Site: brandenburg
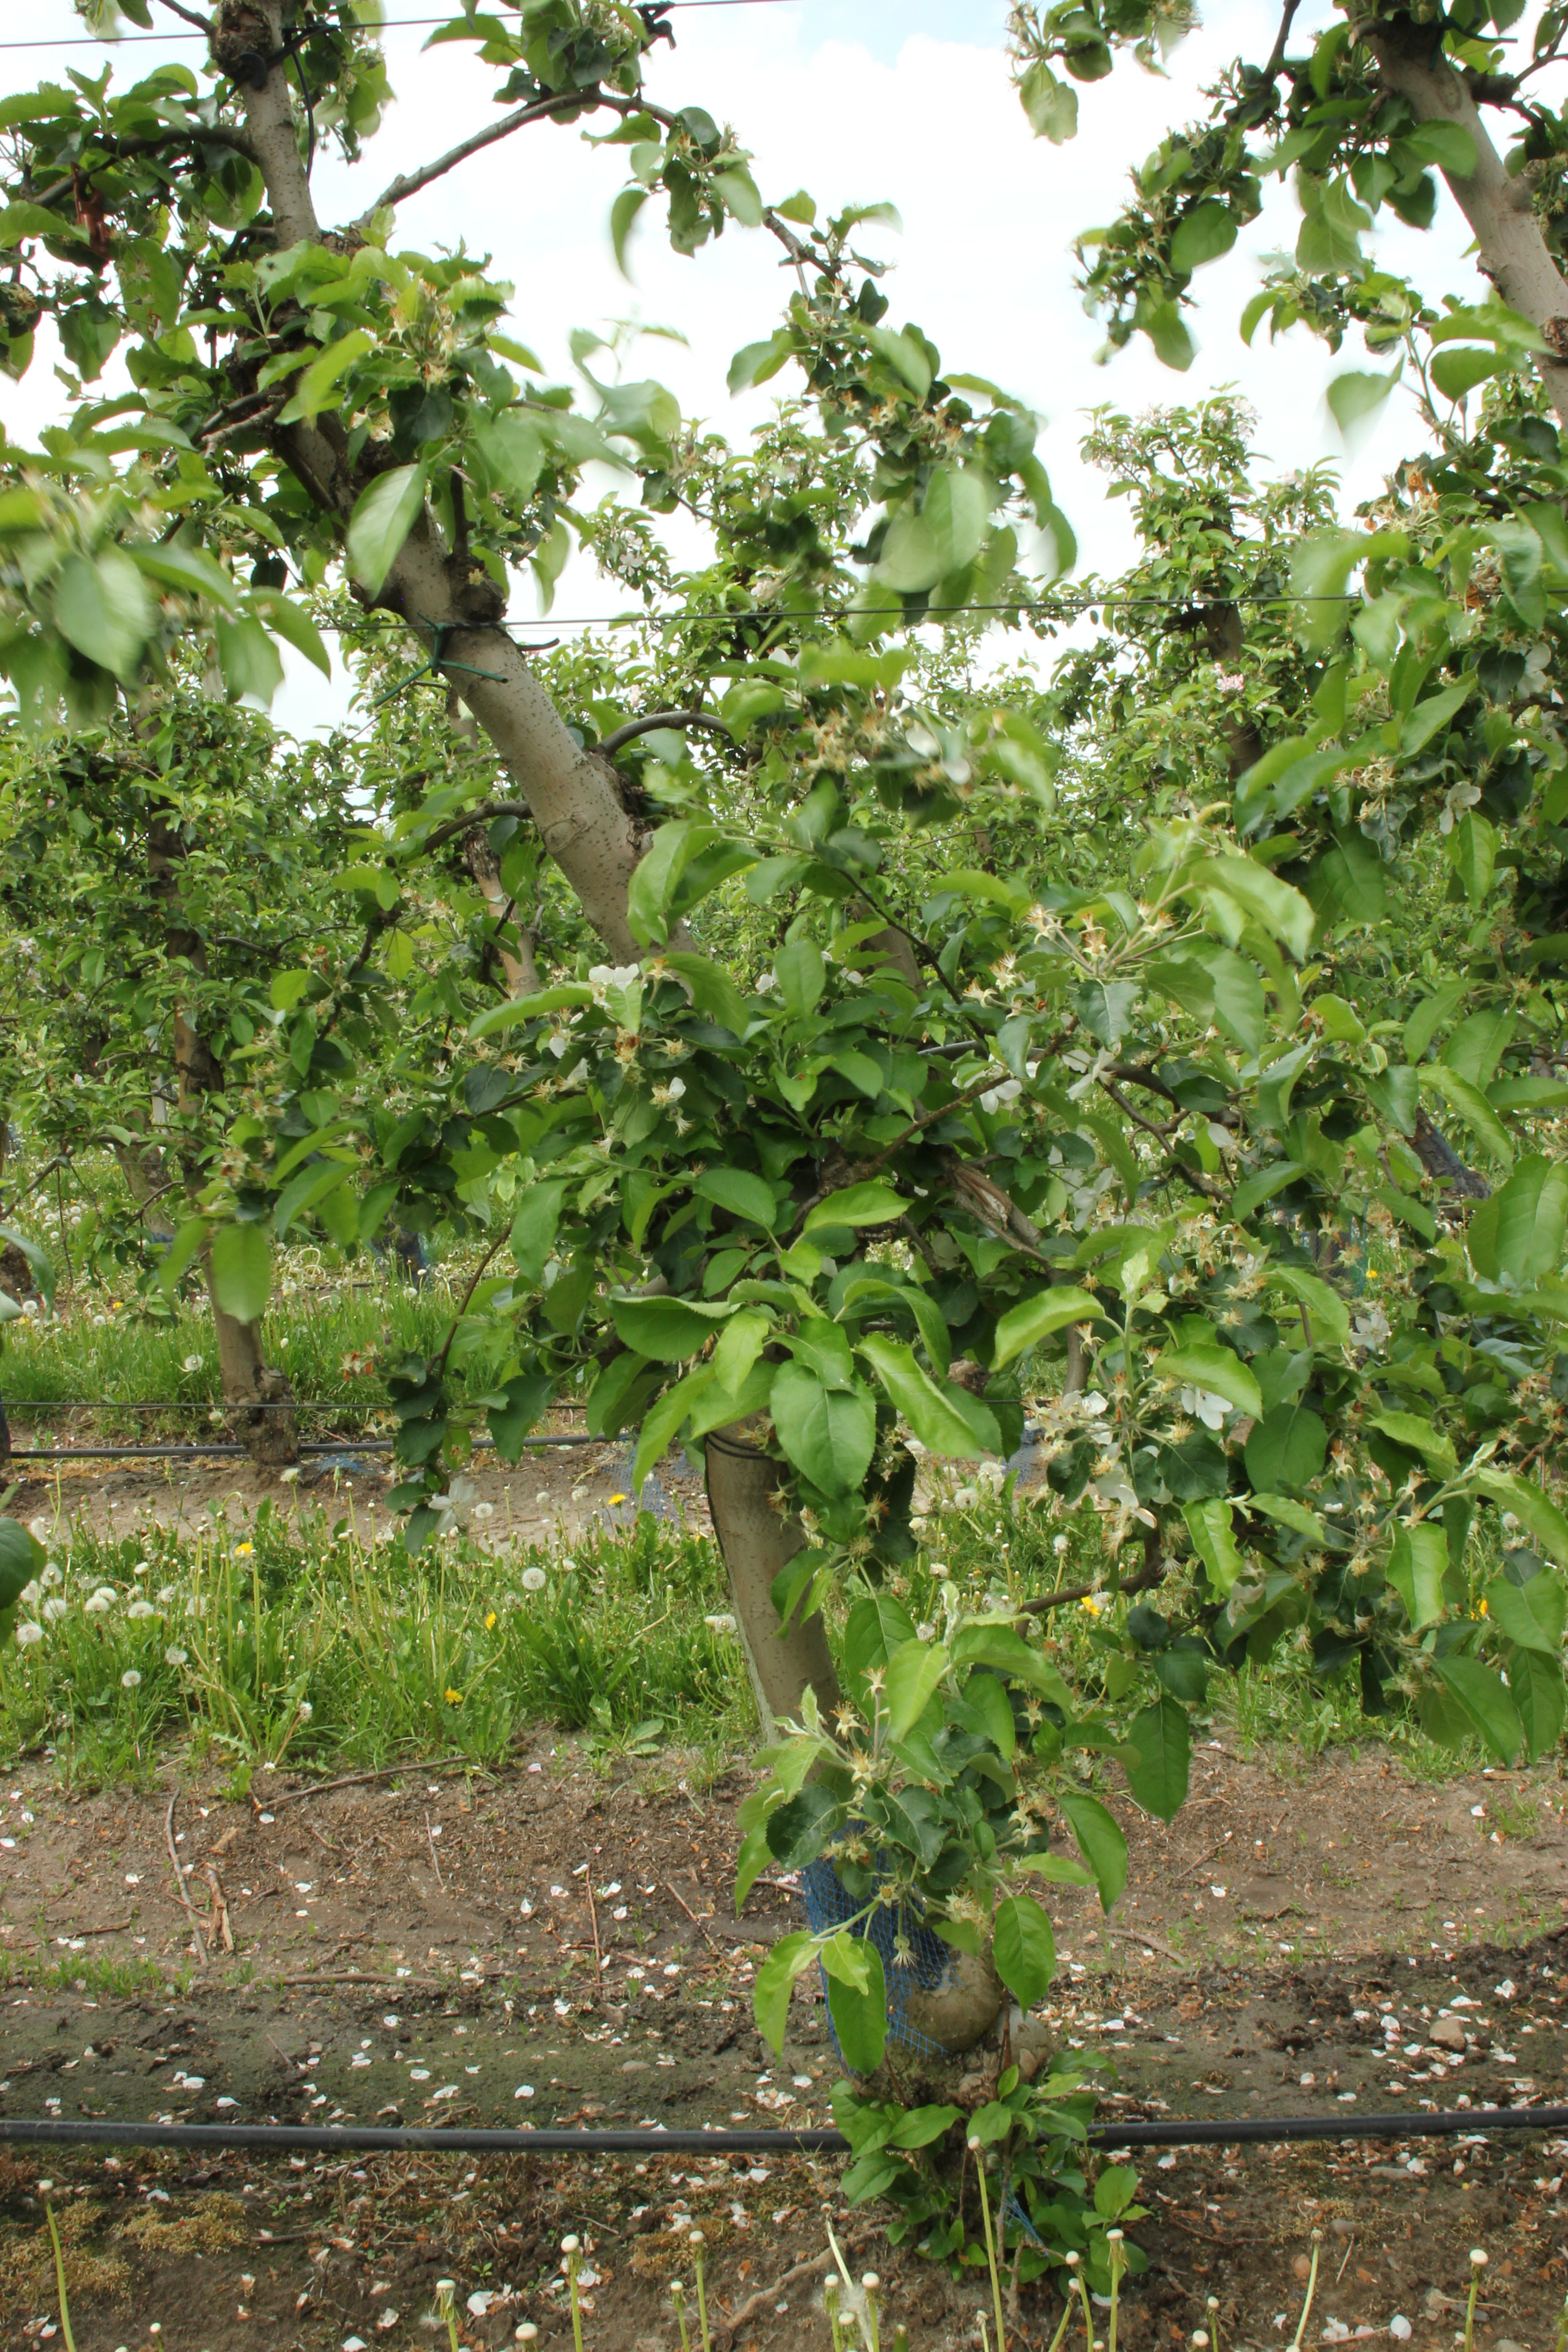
Growth stage (BBCH 67): Flowering